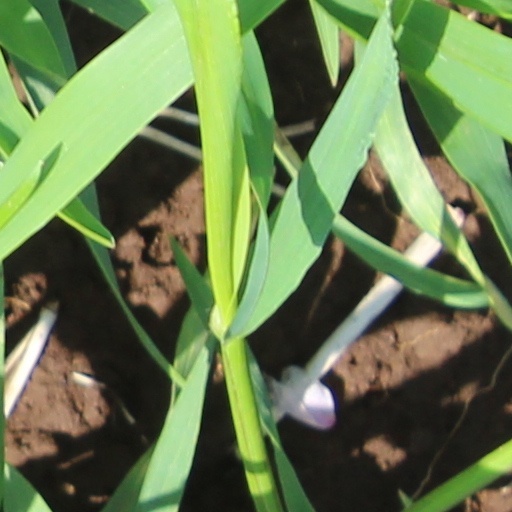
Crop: wheat